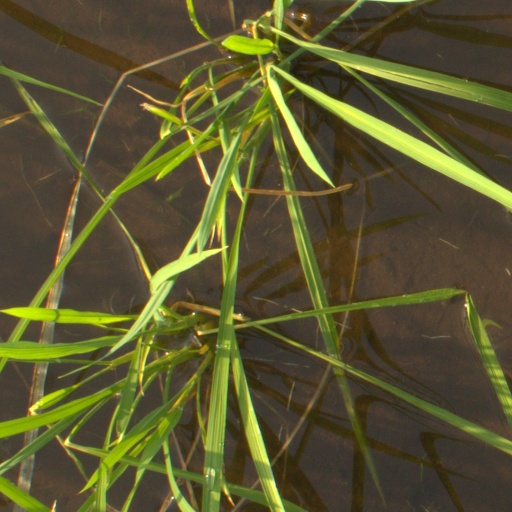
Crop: rice